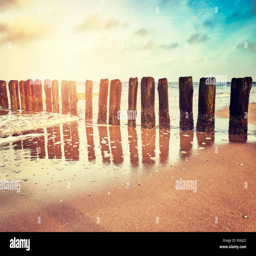
vintage toned picture of an old wooden breakwater on a beach at sunset , nature background